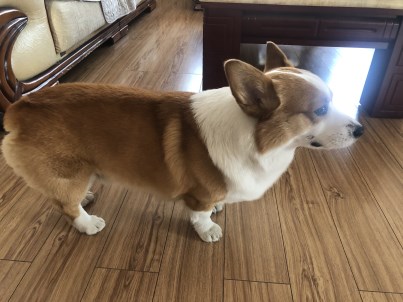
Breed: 2909-n000116-Cardigan